100ft Robot Golf

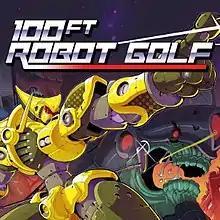

100ft Robot Golf is a 2016 sports video game developed and published by No Goblin. In the game, players control mechas and must race to shoot a golf ball into a hole. "100ft Robot Golf" was released in October 2016 for PlayStation 4 and PlayStation VR and in March 2017 for Windows. The game was met with a mixed reception.